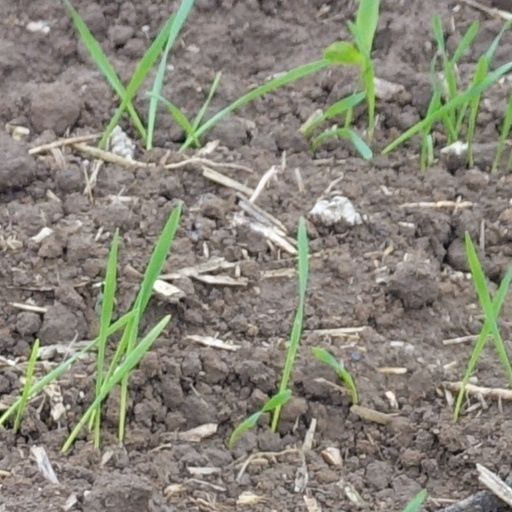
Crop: wheat